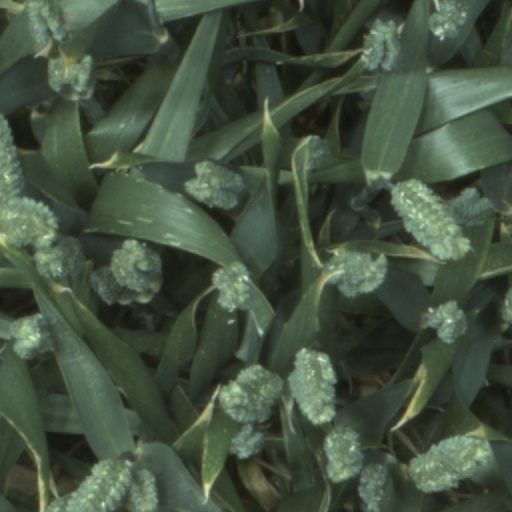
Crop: wheat